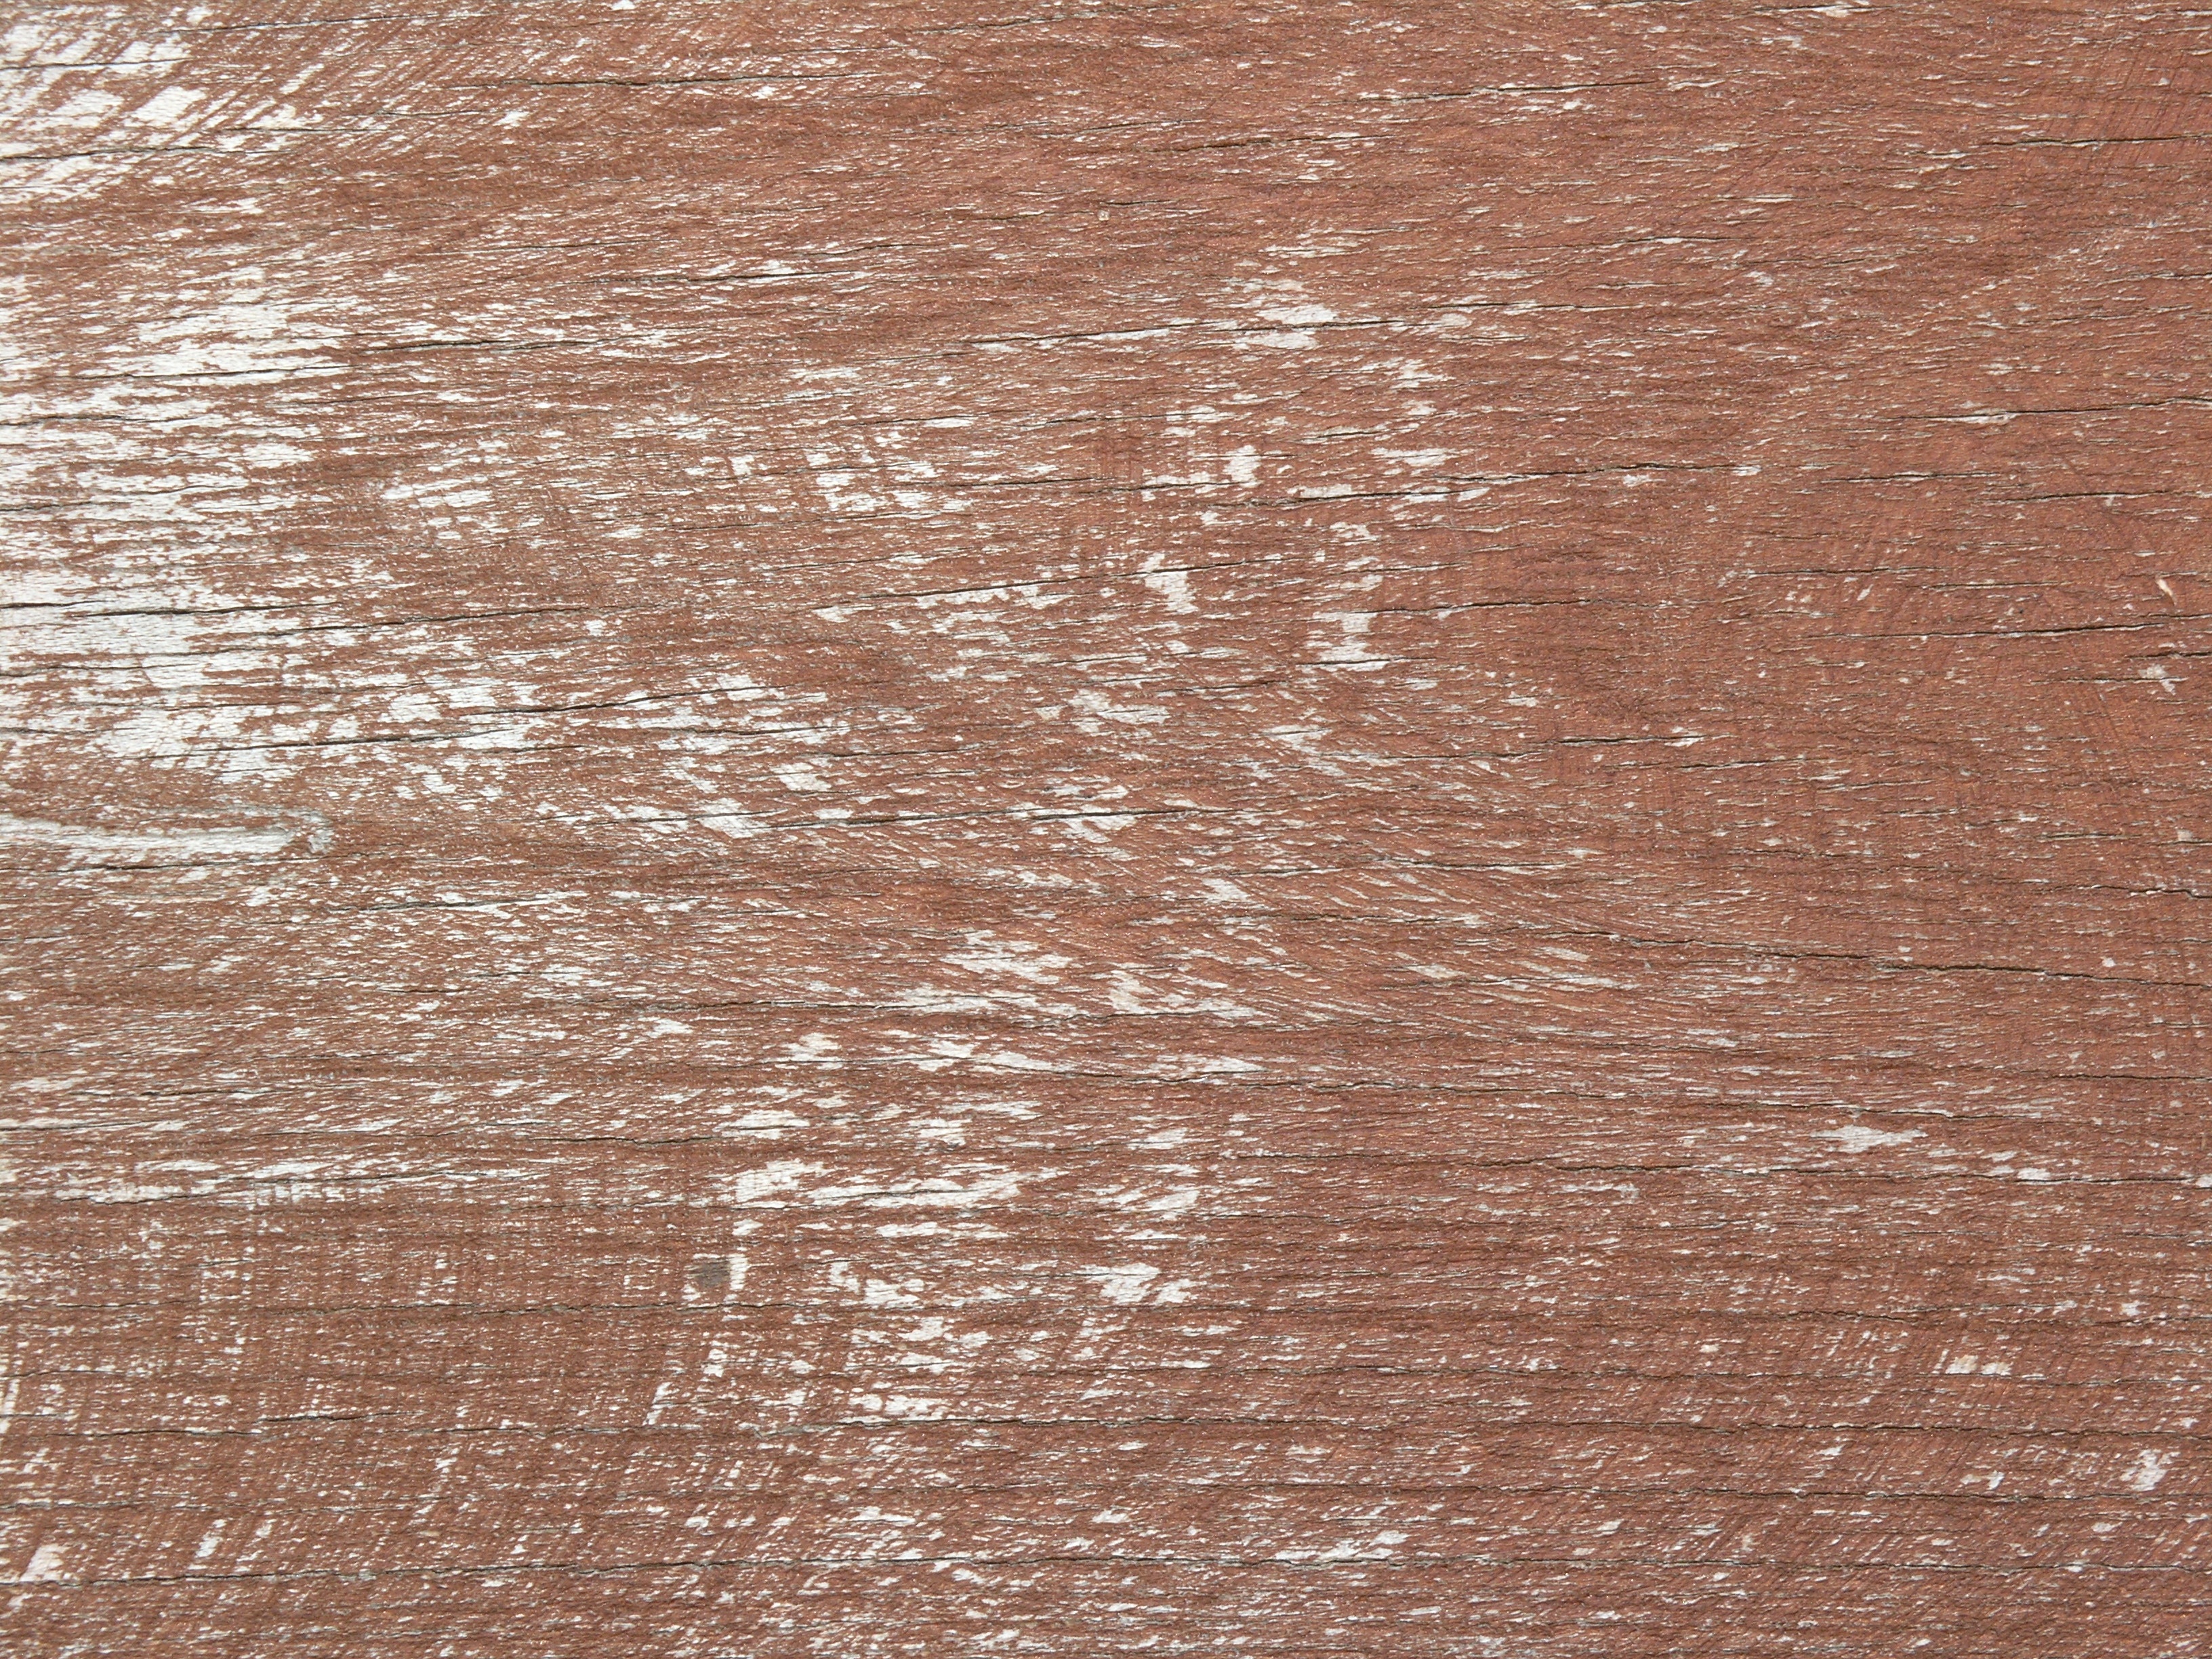
wood, texture, floor, asphalt, line, brown, soil, tile, material, hardwood, wooden, flooring, plywood, wood flooring, wood texture, wood texture background, laminate flooring, wood stain